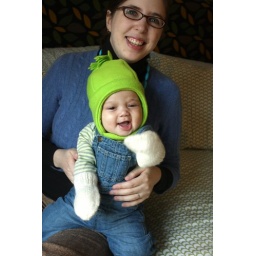
Green baby hat sewn by my mother, white baby mitts knitted by yours truly.